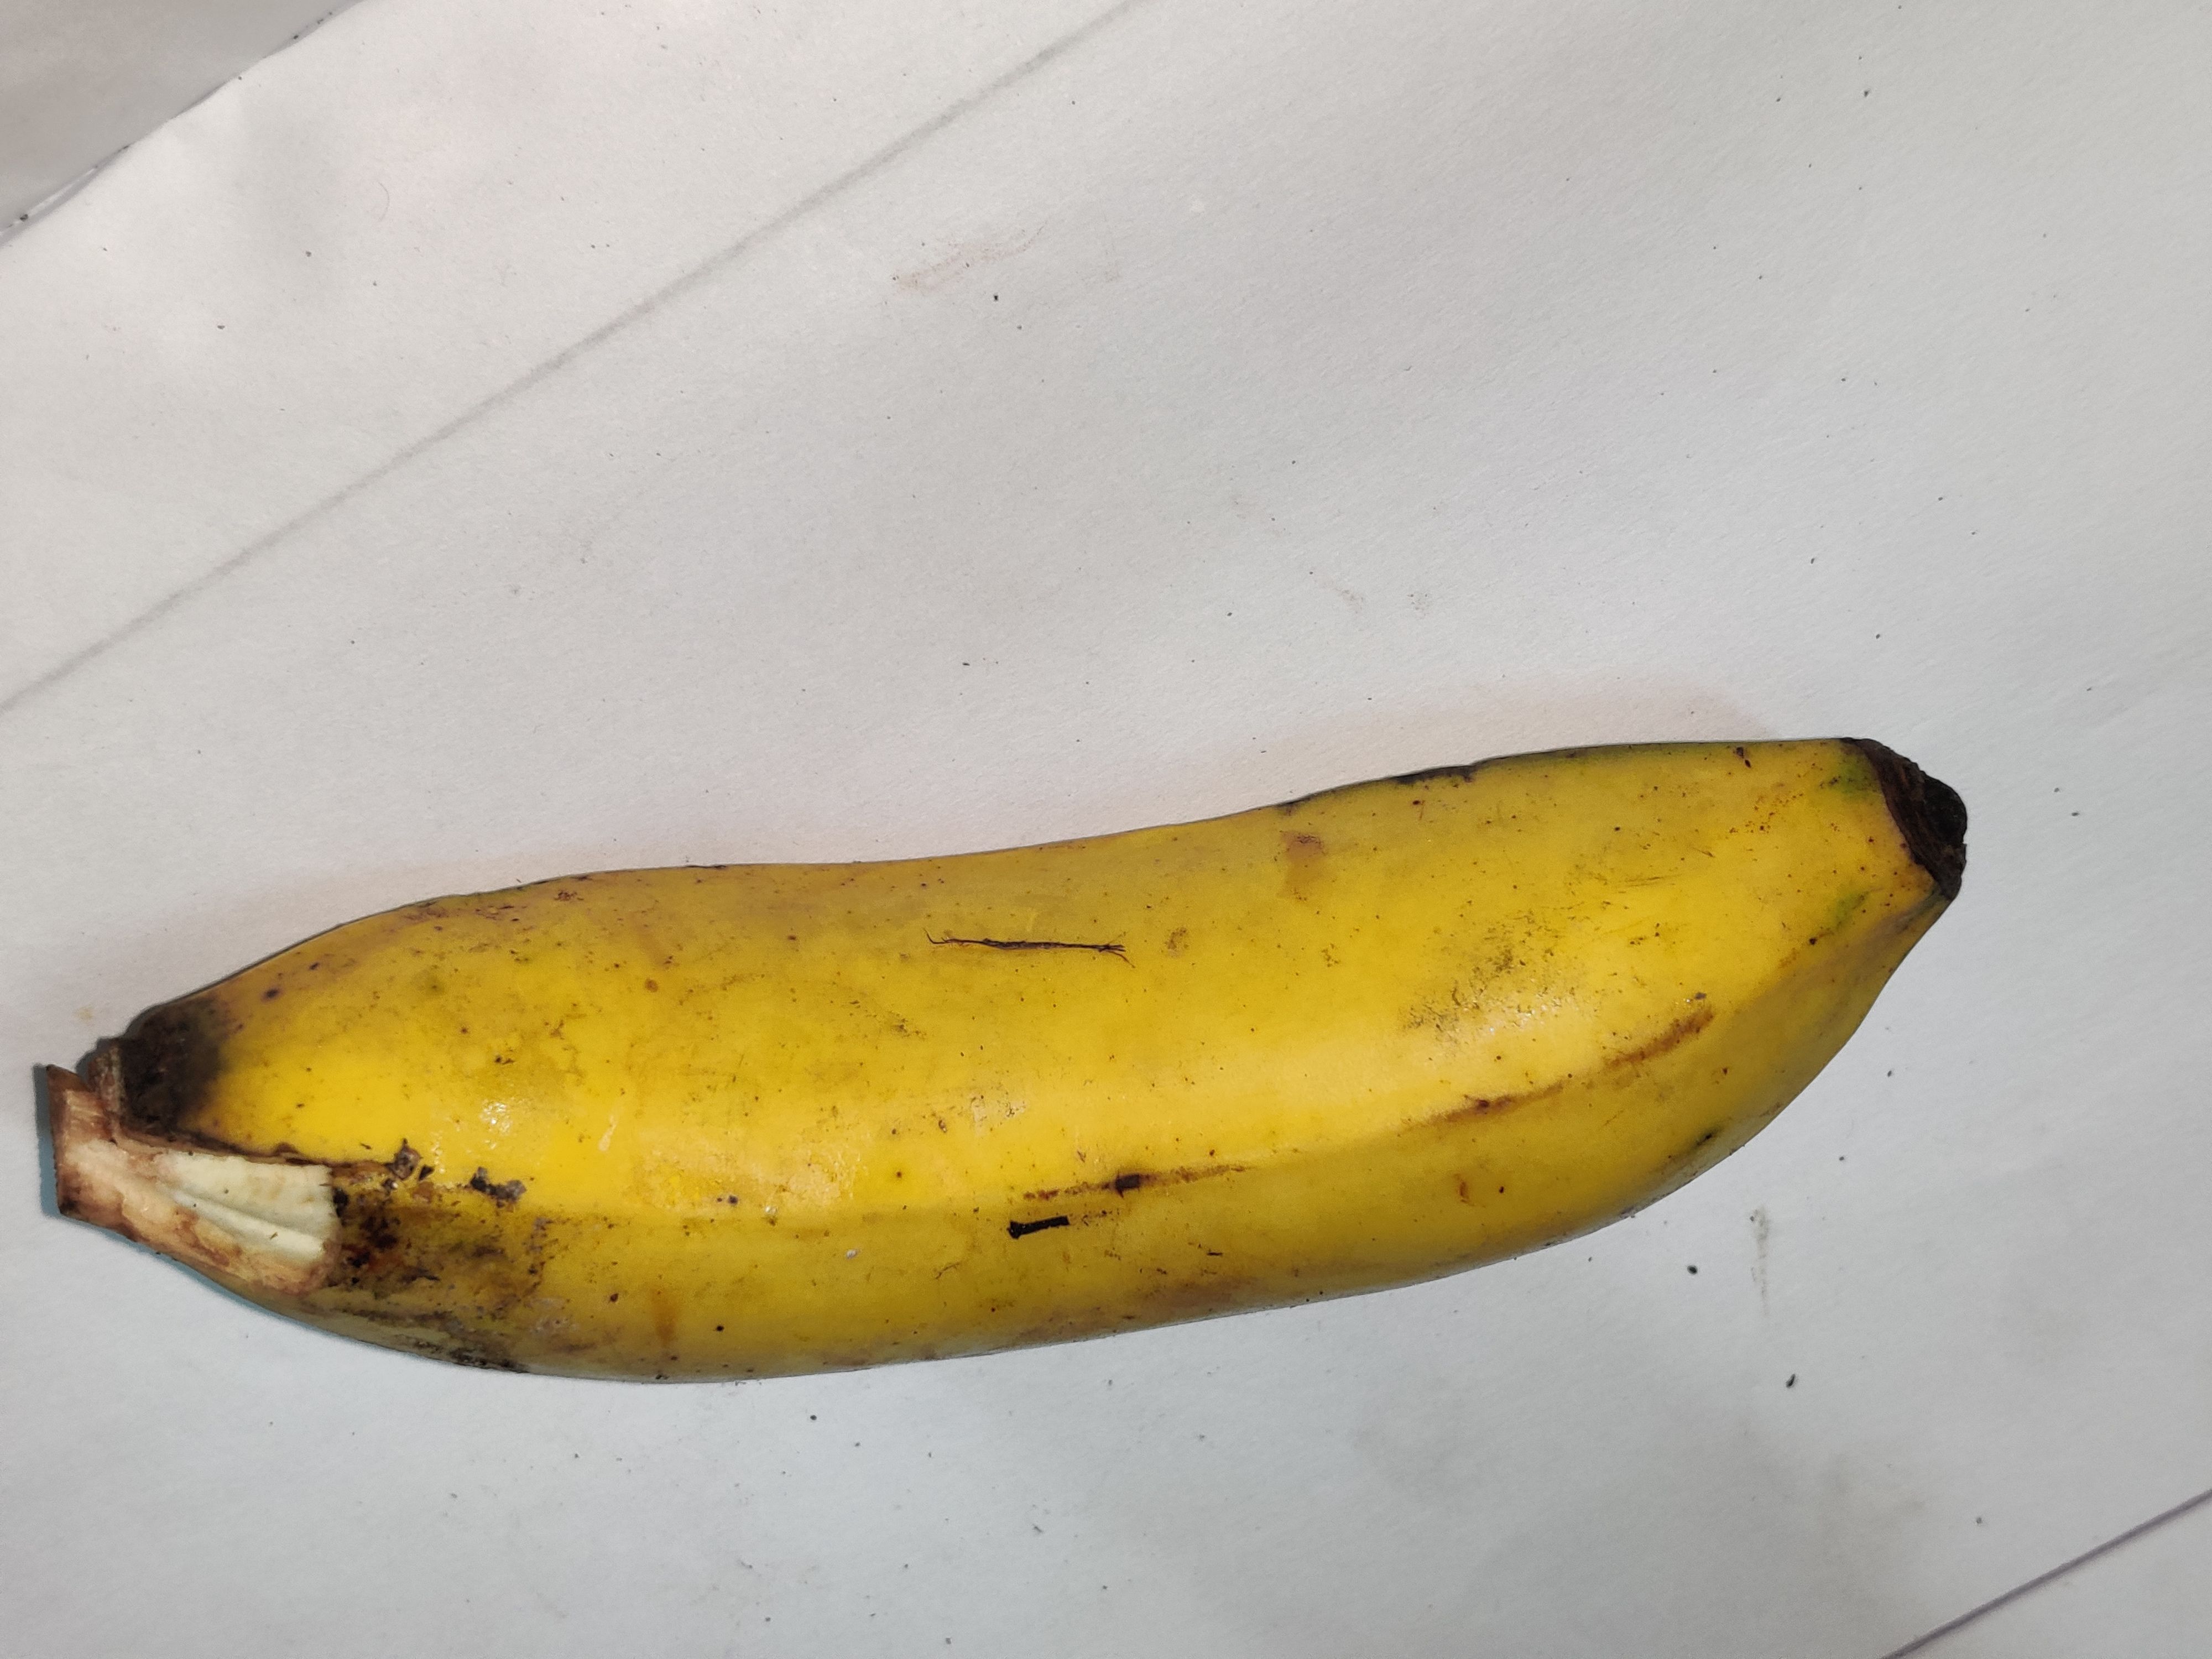
Fruit: banana
Grade: 2nd-grade